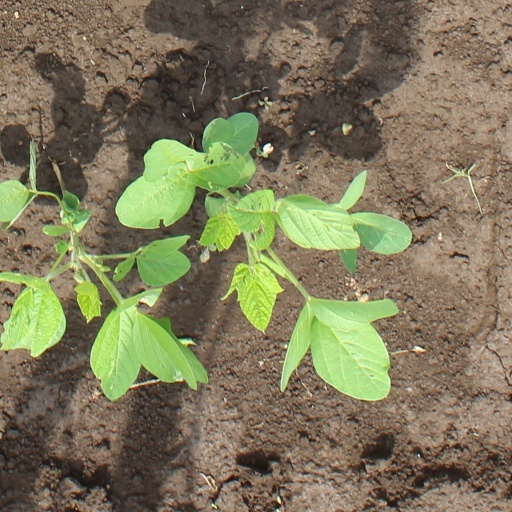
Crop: soybean